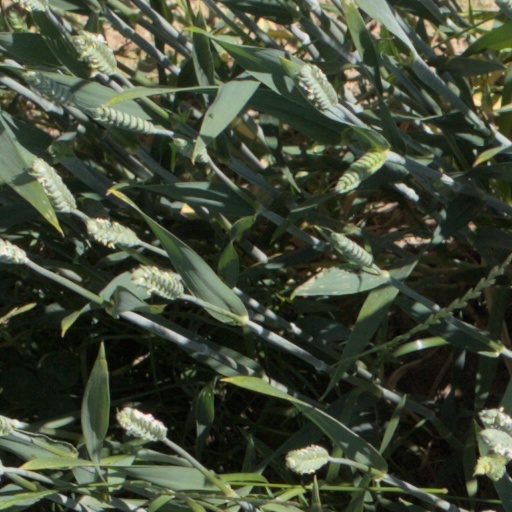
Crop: wheat